Gregg shorthand

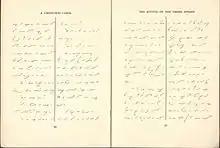
Sample of text from "A Christmas Carol", published in Gregg shorthand, 1918

Many of the letters shown are also "brief forms", or standard abbreviations for the most common words for increased speed in writing. For instance, instead of writing "kan" for "can", the Gregg stenographer just writes "k". These brief forms are shown on the adjacent image. There are several others not shown, however. For instance, "please" is written in "Simplified" and before as simply "pl", and "govern" as "gv".